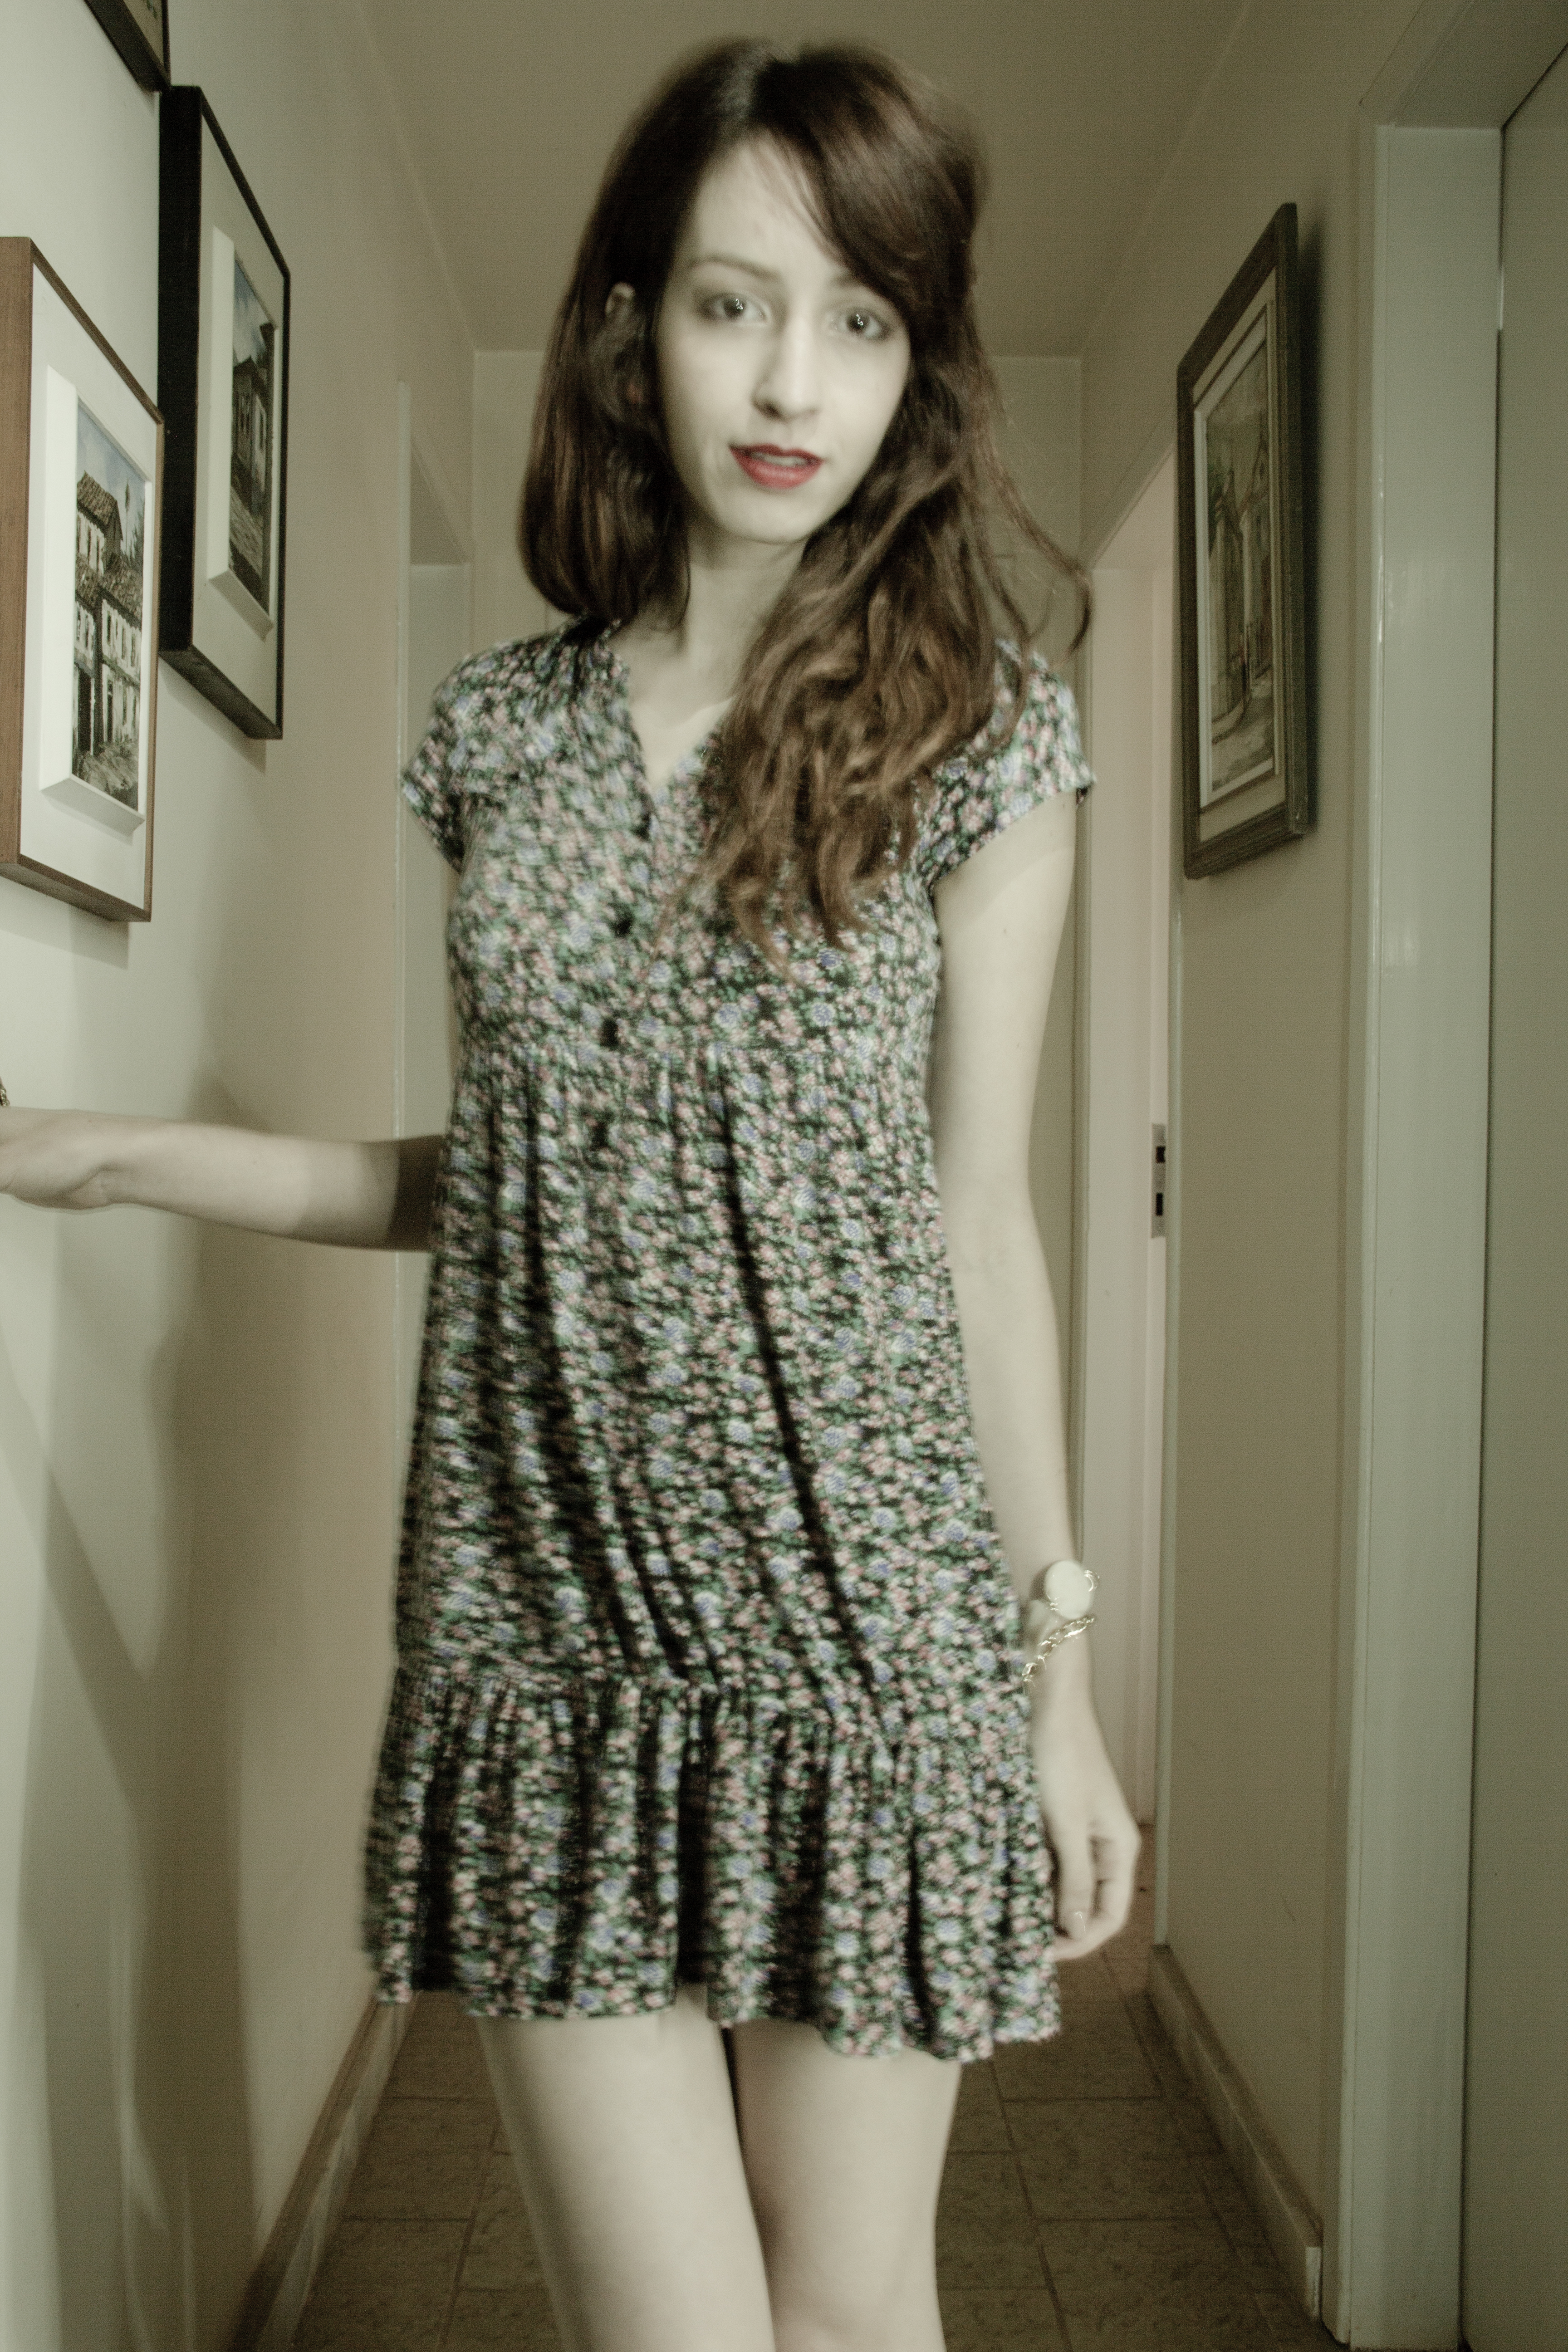
girl, white, pattern, model, fashion, clothing, outerwear, shirt, human body, dress, design, beauty, pretty, blouse, anagabriela, sleeve, photo shoot, formal wear